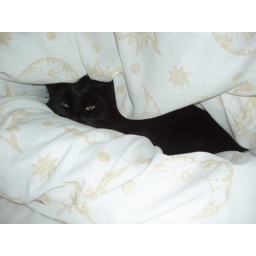
Never leave your bed unmade with a cat in the house